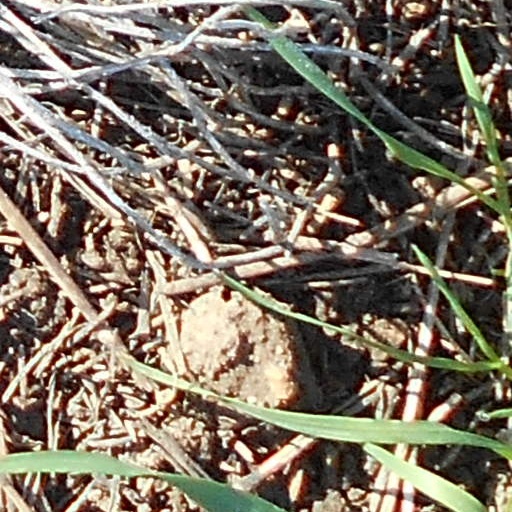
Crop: wheat